Barry Island railway station

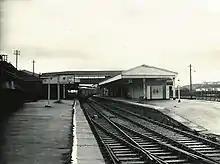
Platforms 2 and 3 in 1967

In its heyday (prior to the early 1960s), the station had four operational platforms - one long main platform on the 'up' side divided into 2 sections (numbered 1 & 2, with 2 served by a dead end spur off the through line to ) and an island platform on the 'down' side (numbered 3 & 4). There were also several carriage sidings at the east end of the station opposite platform 2, with a signal box at each end of the station to control the layout. The 'East' ’box was closed in 1964 and replaced by two groundframes, "A" and "B", "A" being housed in a ground-level cabin, and bearing single-line token apparatus for any workings over the single tunnel line to Barry Pier but with the former 'West' ’box taking over responsibility for the passenger service to & from the station. The branch from was built as double track, but was singled in 1969. The line between Barry Island station and Barry Pier through the tunnel had been singled to the tunnel's half-way point in 1929 at which point it doubled and then quadrupled into the station platform area at the Pier terminus.